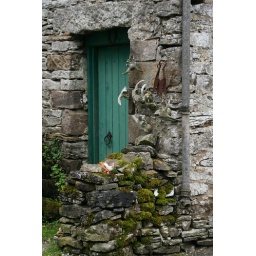
Macabre wall hangings by the door to the stable at Lodge Hall (Ingman Lodge).